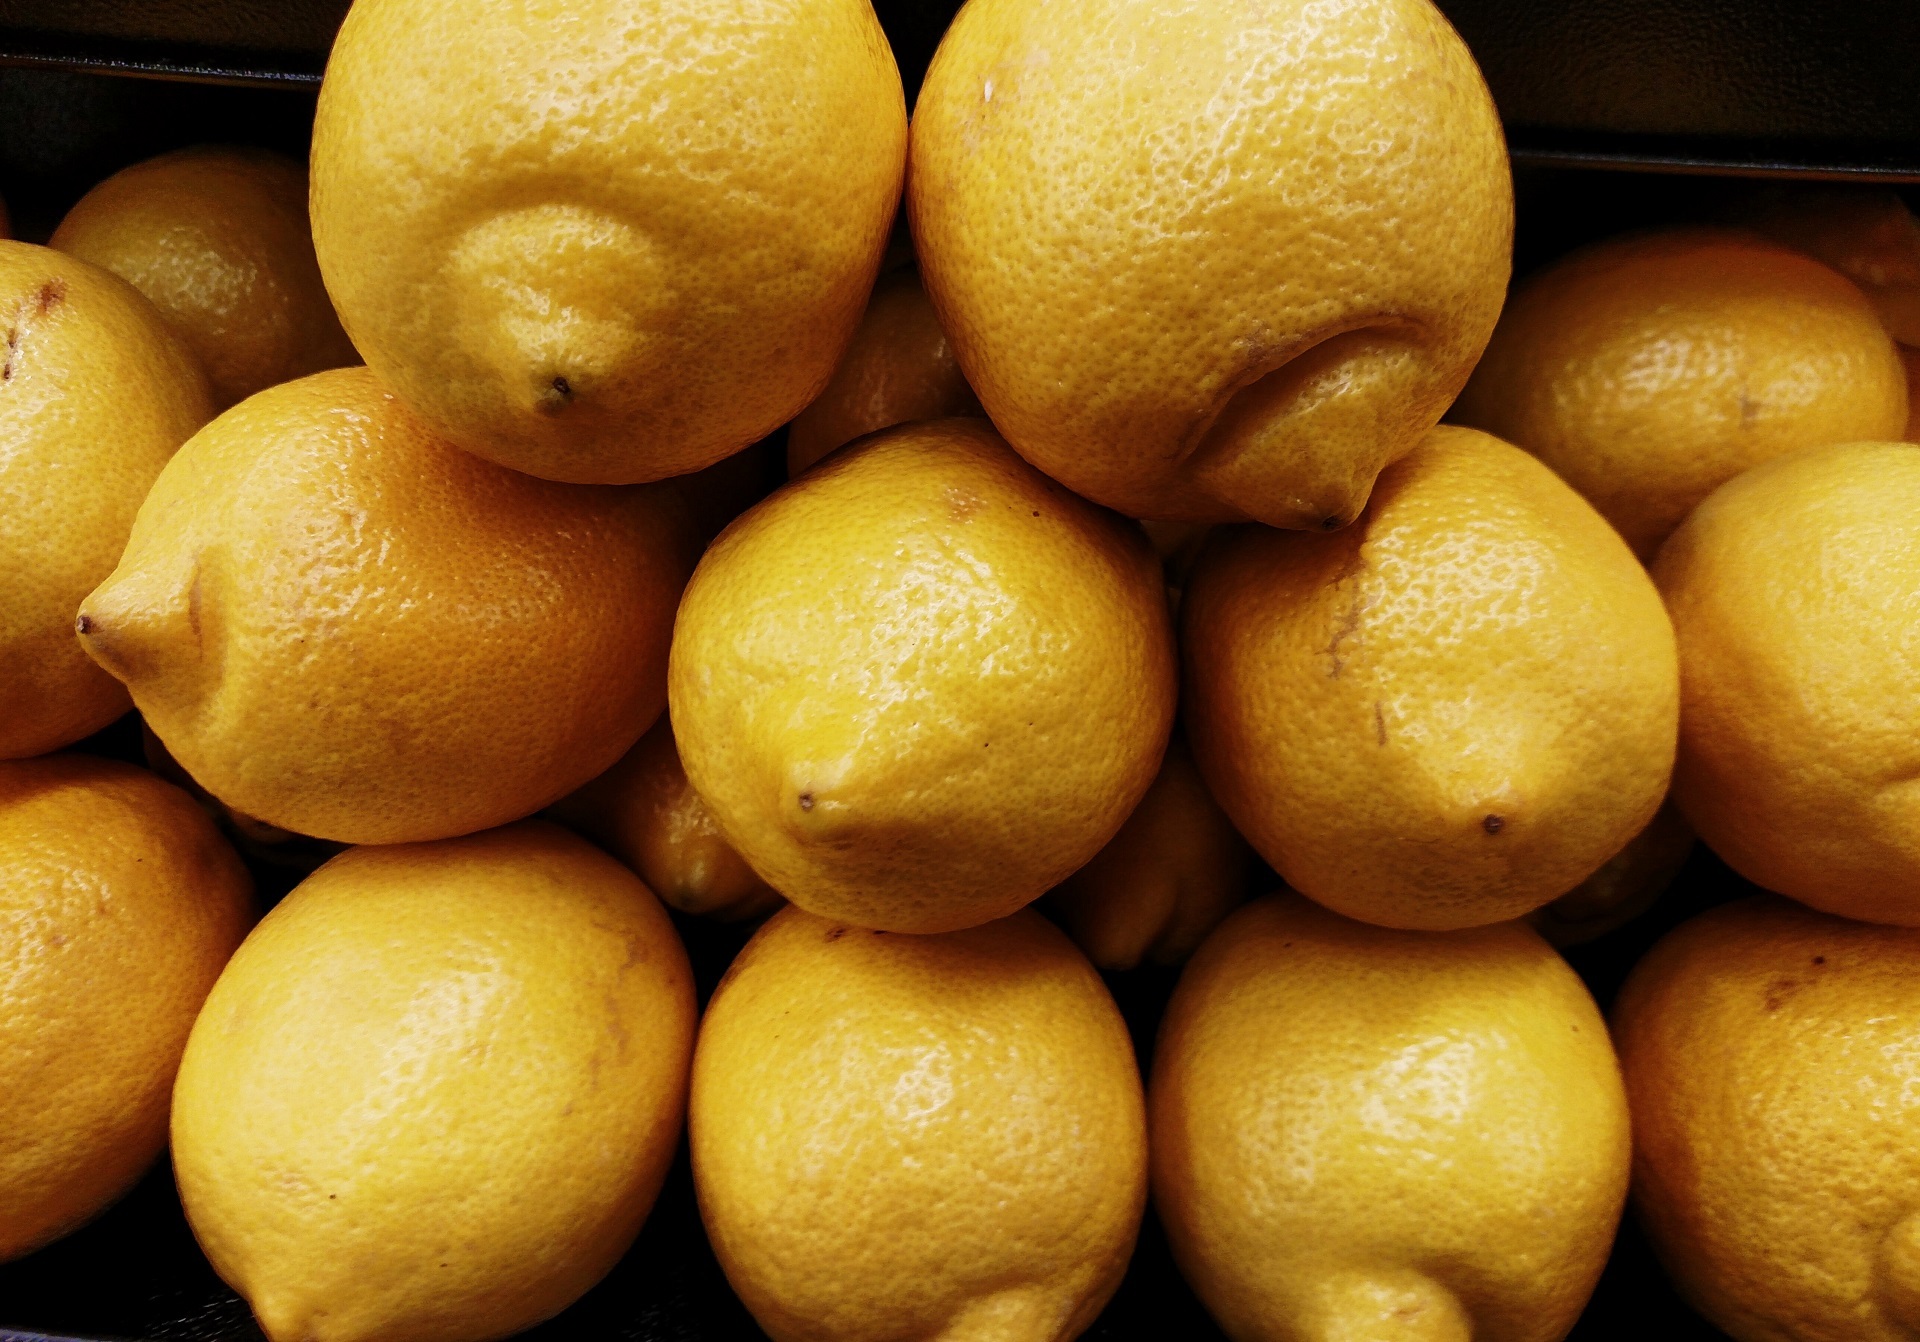
plant, fruit, ripe, food, cooking, ingredient, produce, natural, fresh, lemonade, drink, market, yellow, agriculture, juicy, healthy, lemon, display, stacked, tangerine, raw, clementine, vegetarian food, citron, citrus, lemons, flowering plant, bitter orange, mandarin orange, land plant, sweet lemon, meyer lemon, tangelo, yuzu